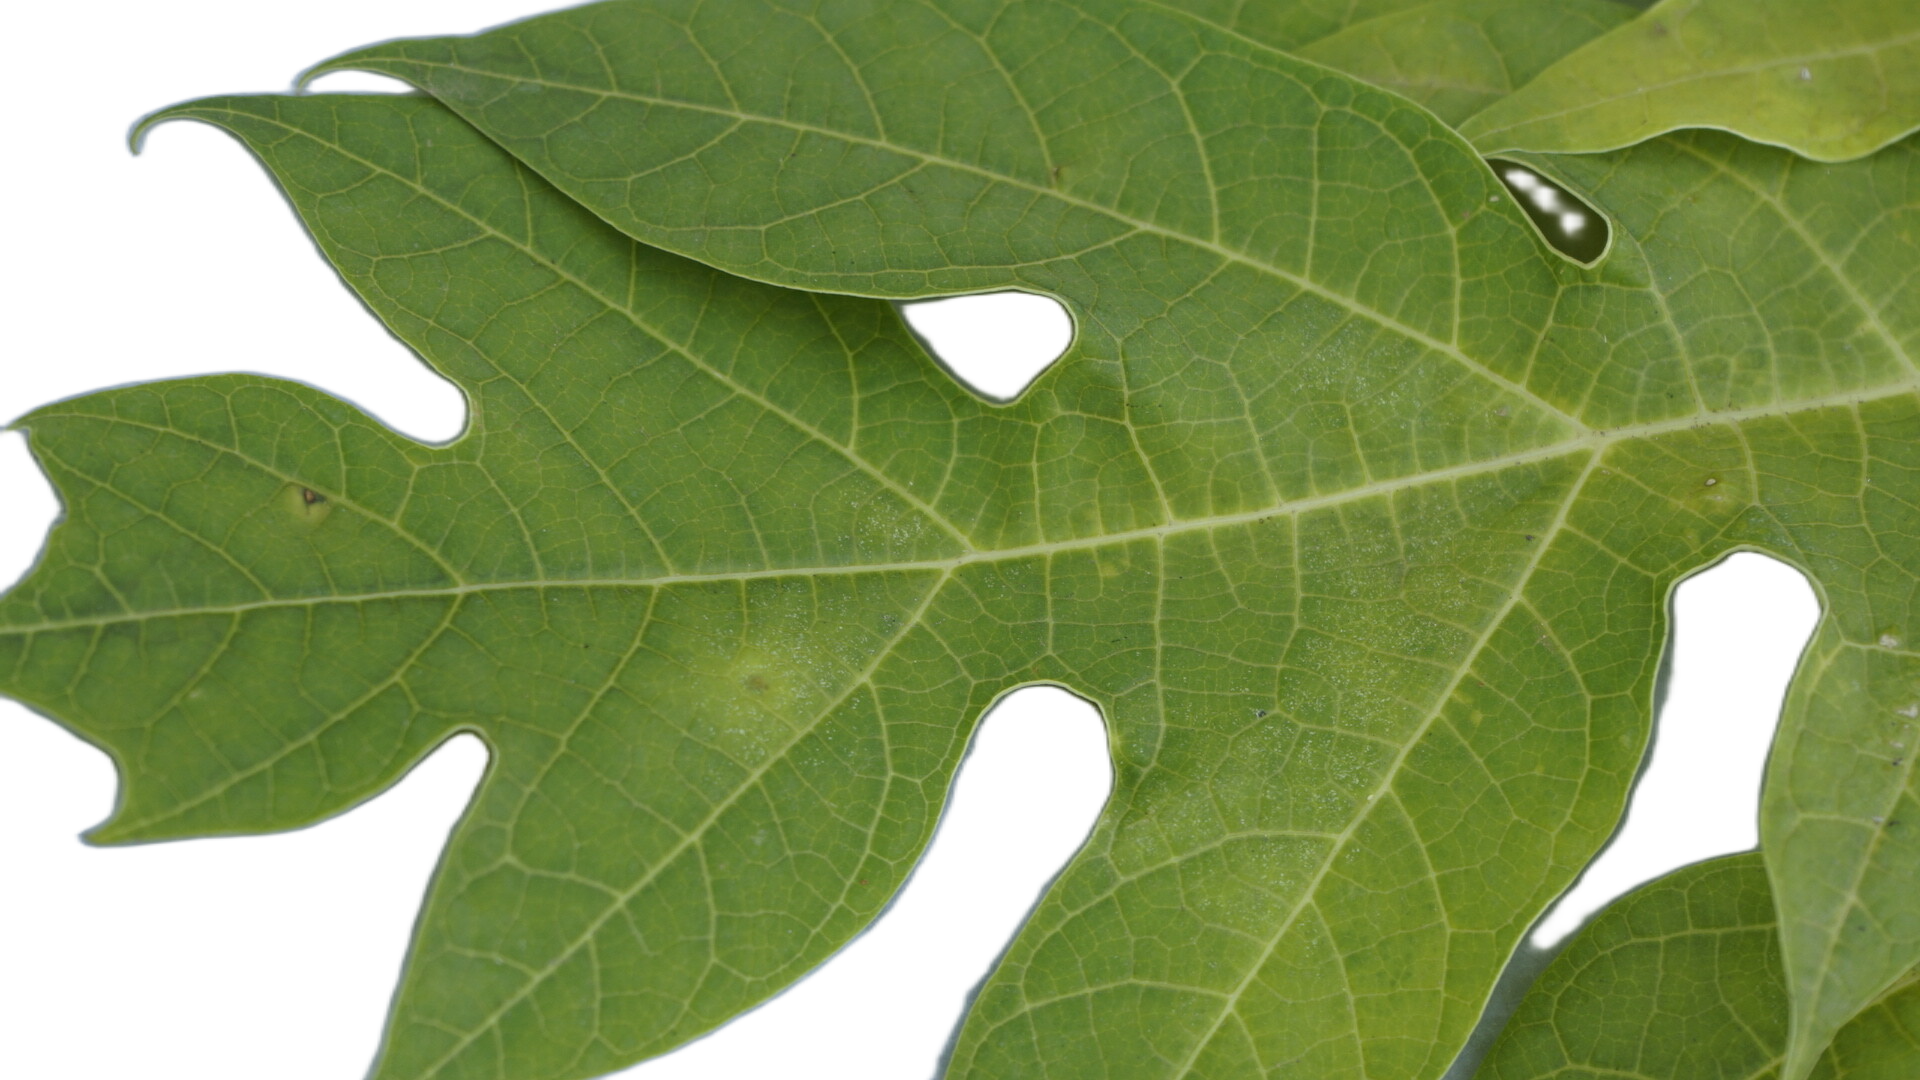
Crop: Papaya
Label: Healthy_leaf